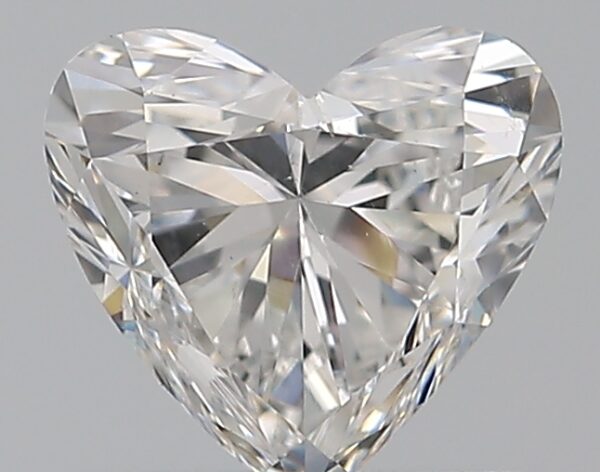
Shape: heart
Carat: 0.7
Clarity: VS2
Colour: F
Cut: VG
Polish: EX
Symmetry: VG
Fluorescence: N
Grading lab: GIA
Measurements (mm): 5.54 x 5.93 x 3.62